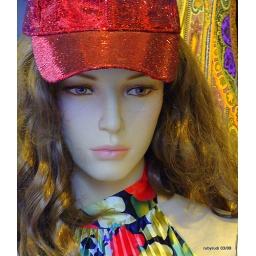
mannequin in red hat